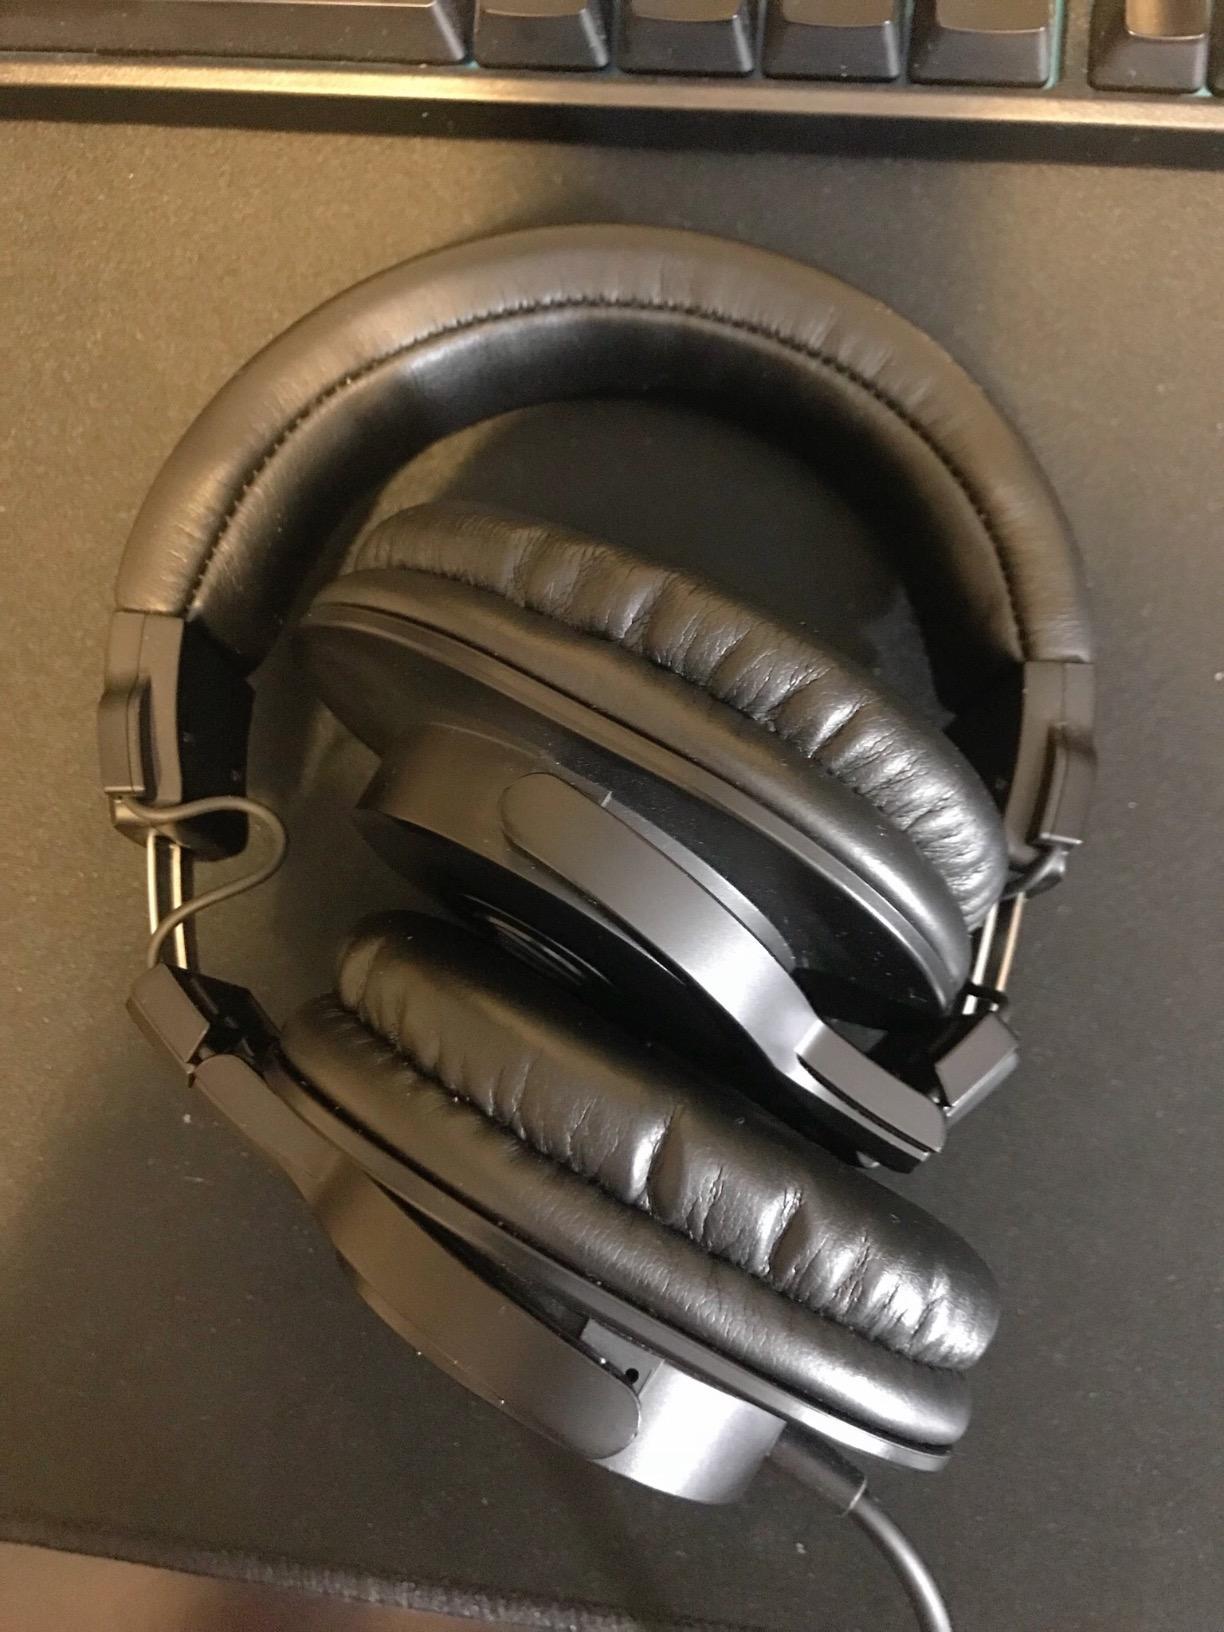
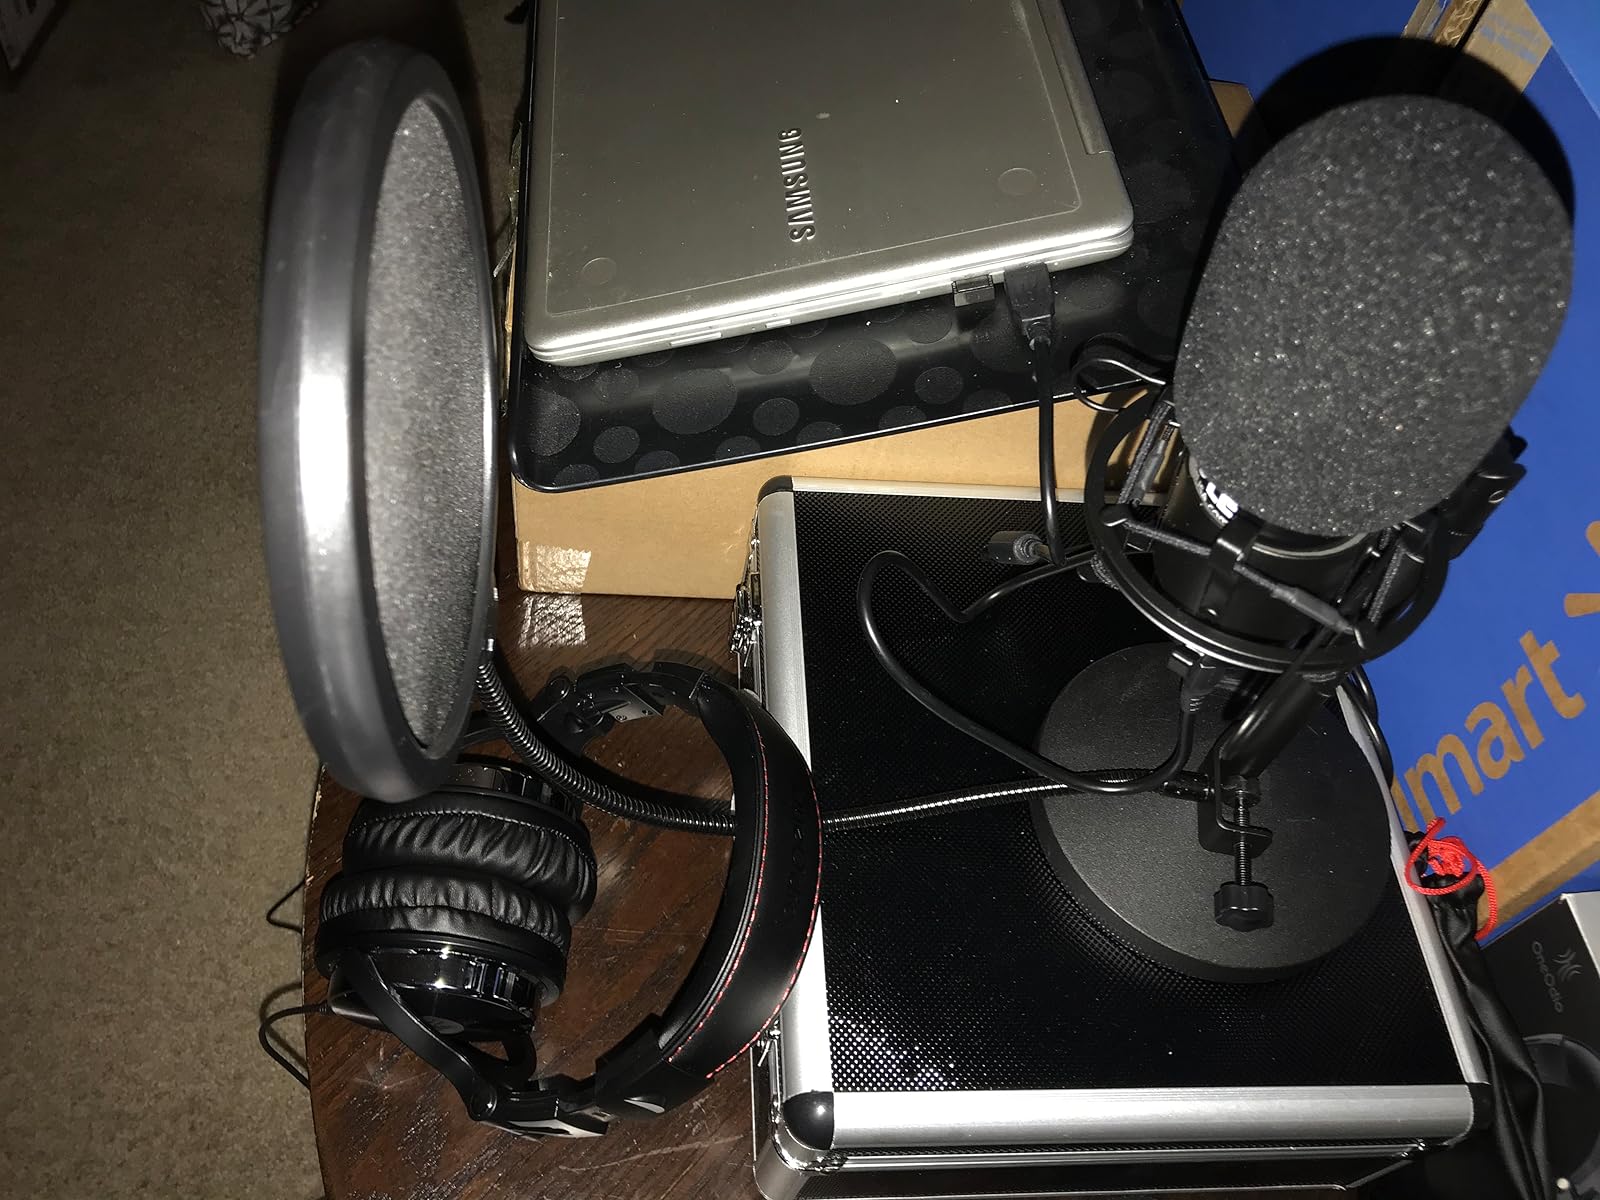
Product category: headphones
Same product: no